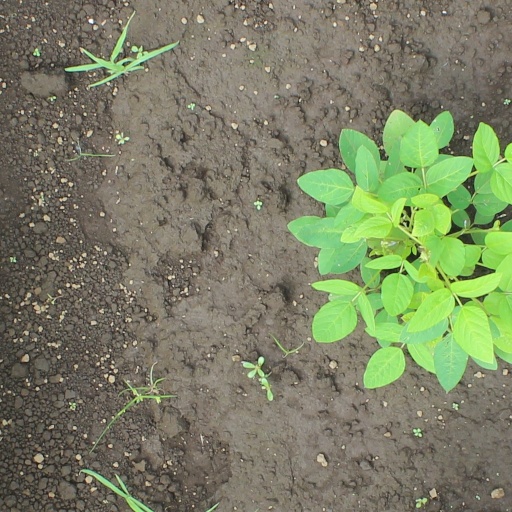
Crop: soybean